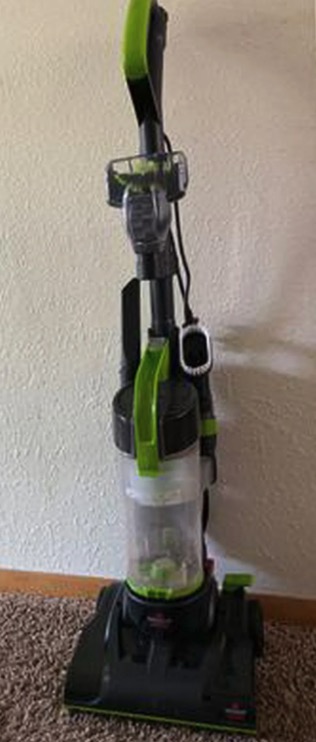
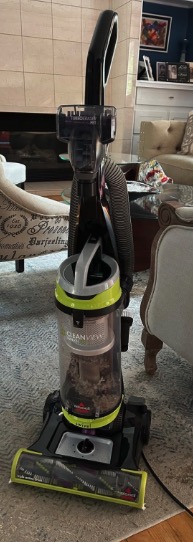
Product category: items_vacuum
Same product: no